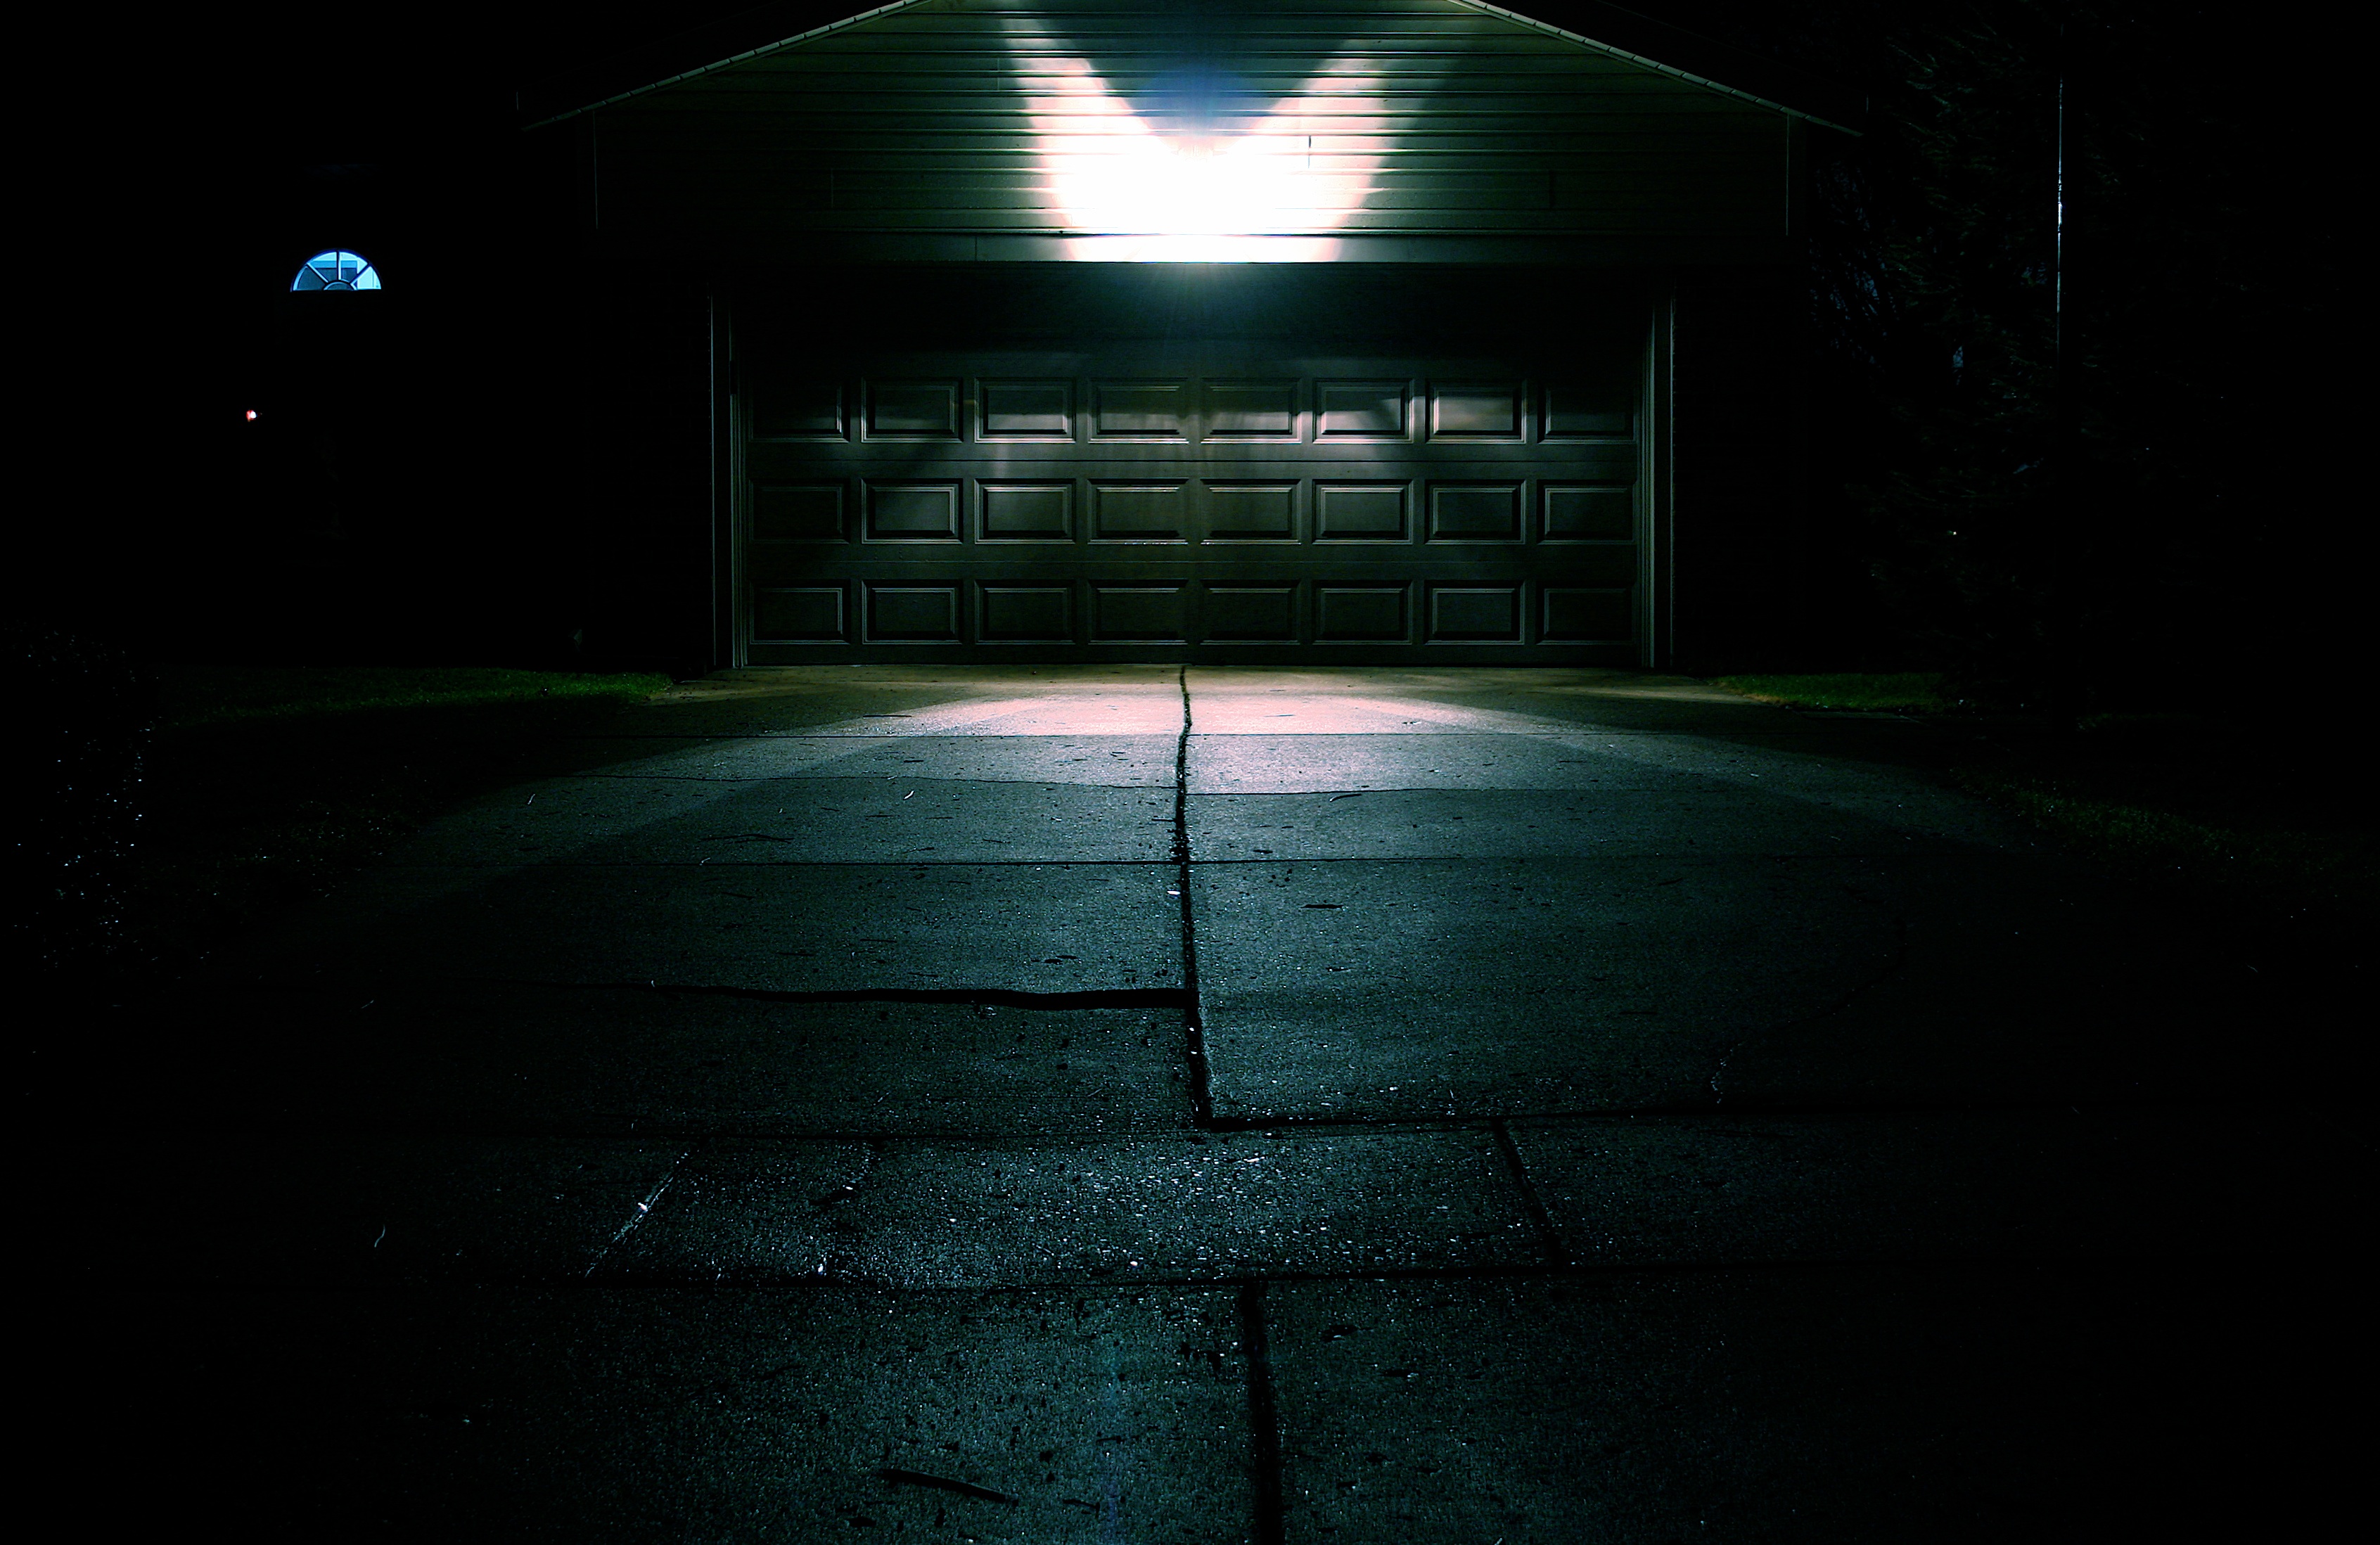
light, night, tunnel, green, darkness, black, lighting, screenshot